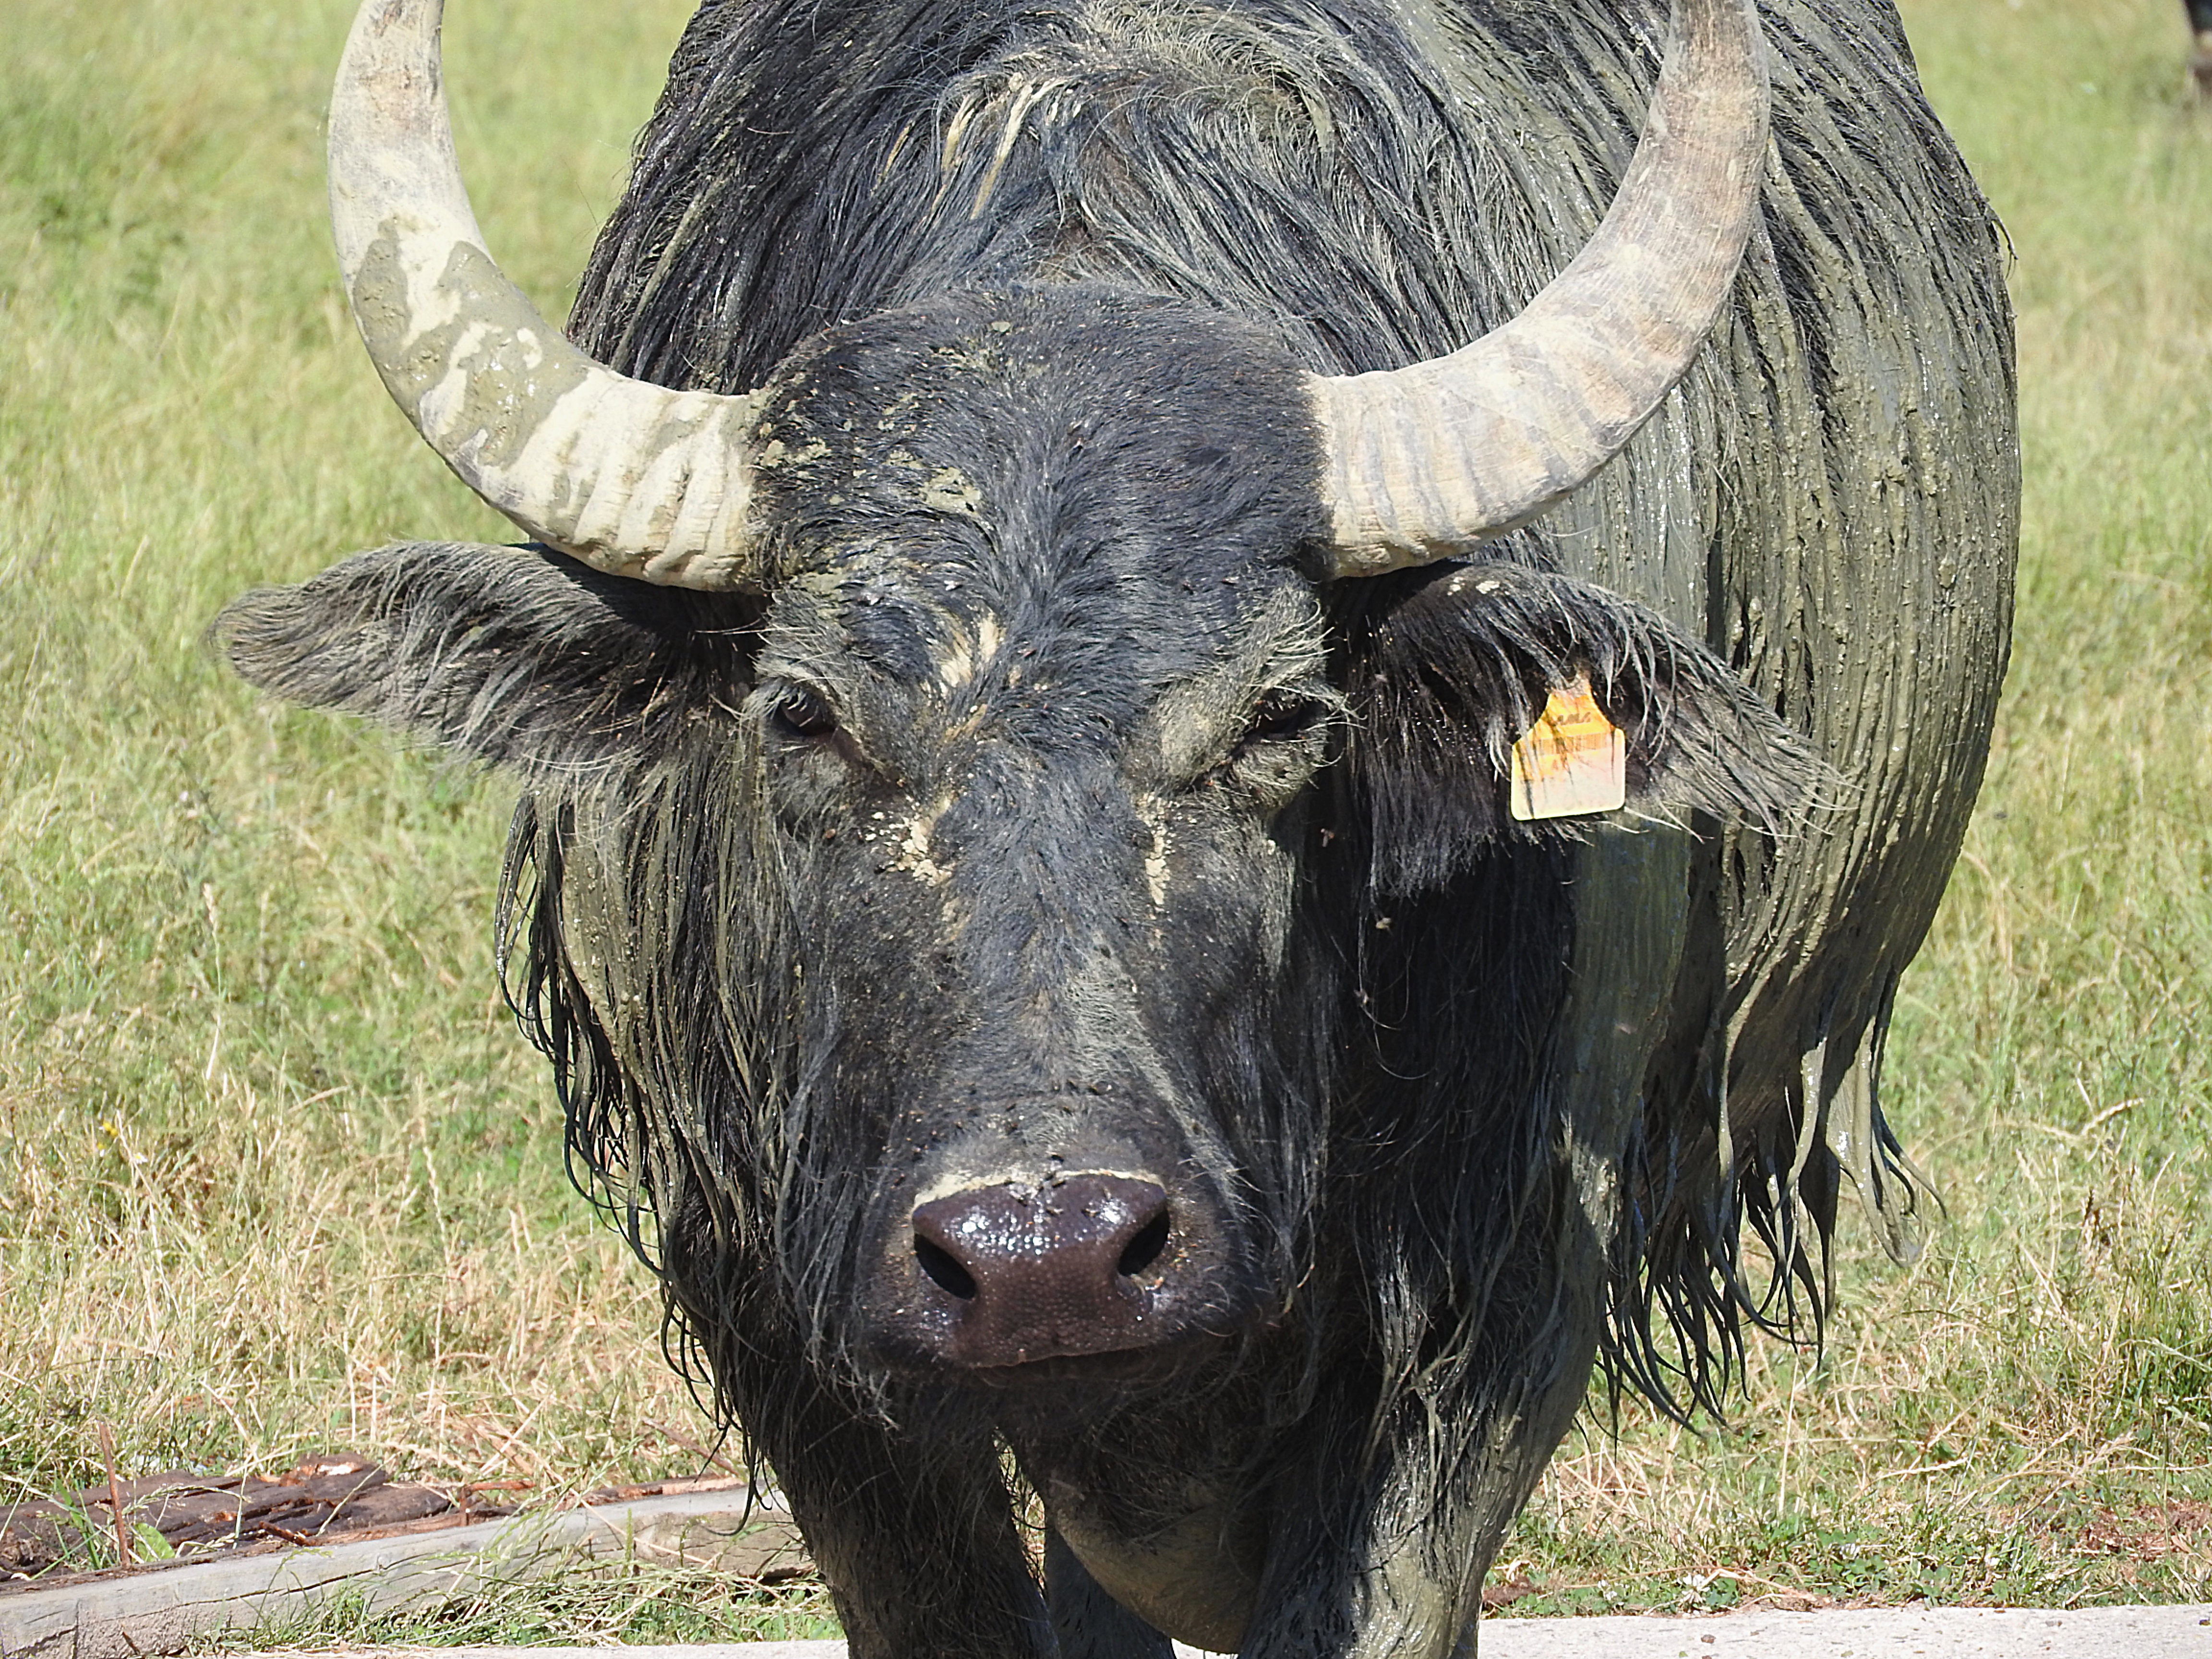
wildlife, horn, pasture, grazing, mammal, fauna, bull, vertebrate, yak, buffalo, ox, wild animals, water buffalo, african buffalo, cattle like mammal, cow goat family, muskox, working animal